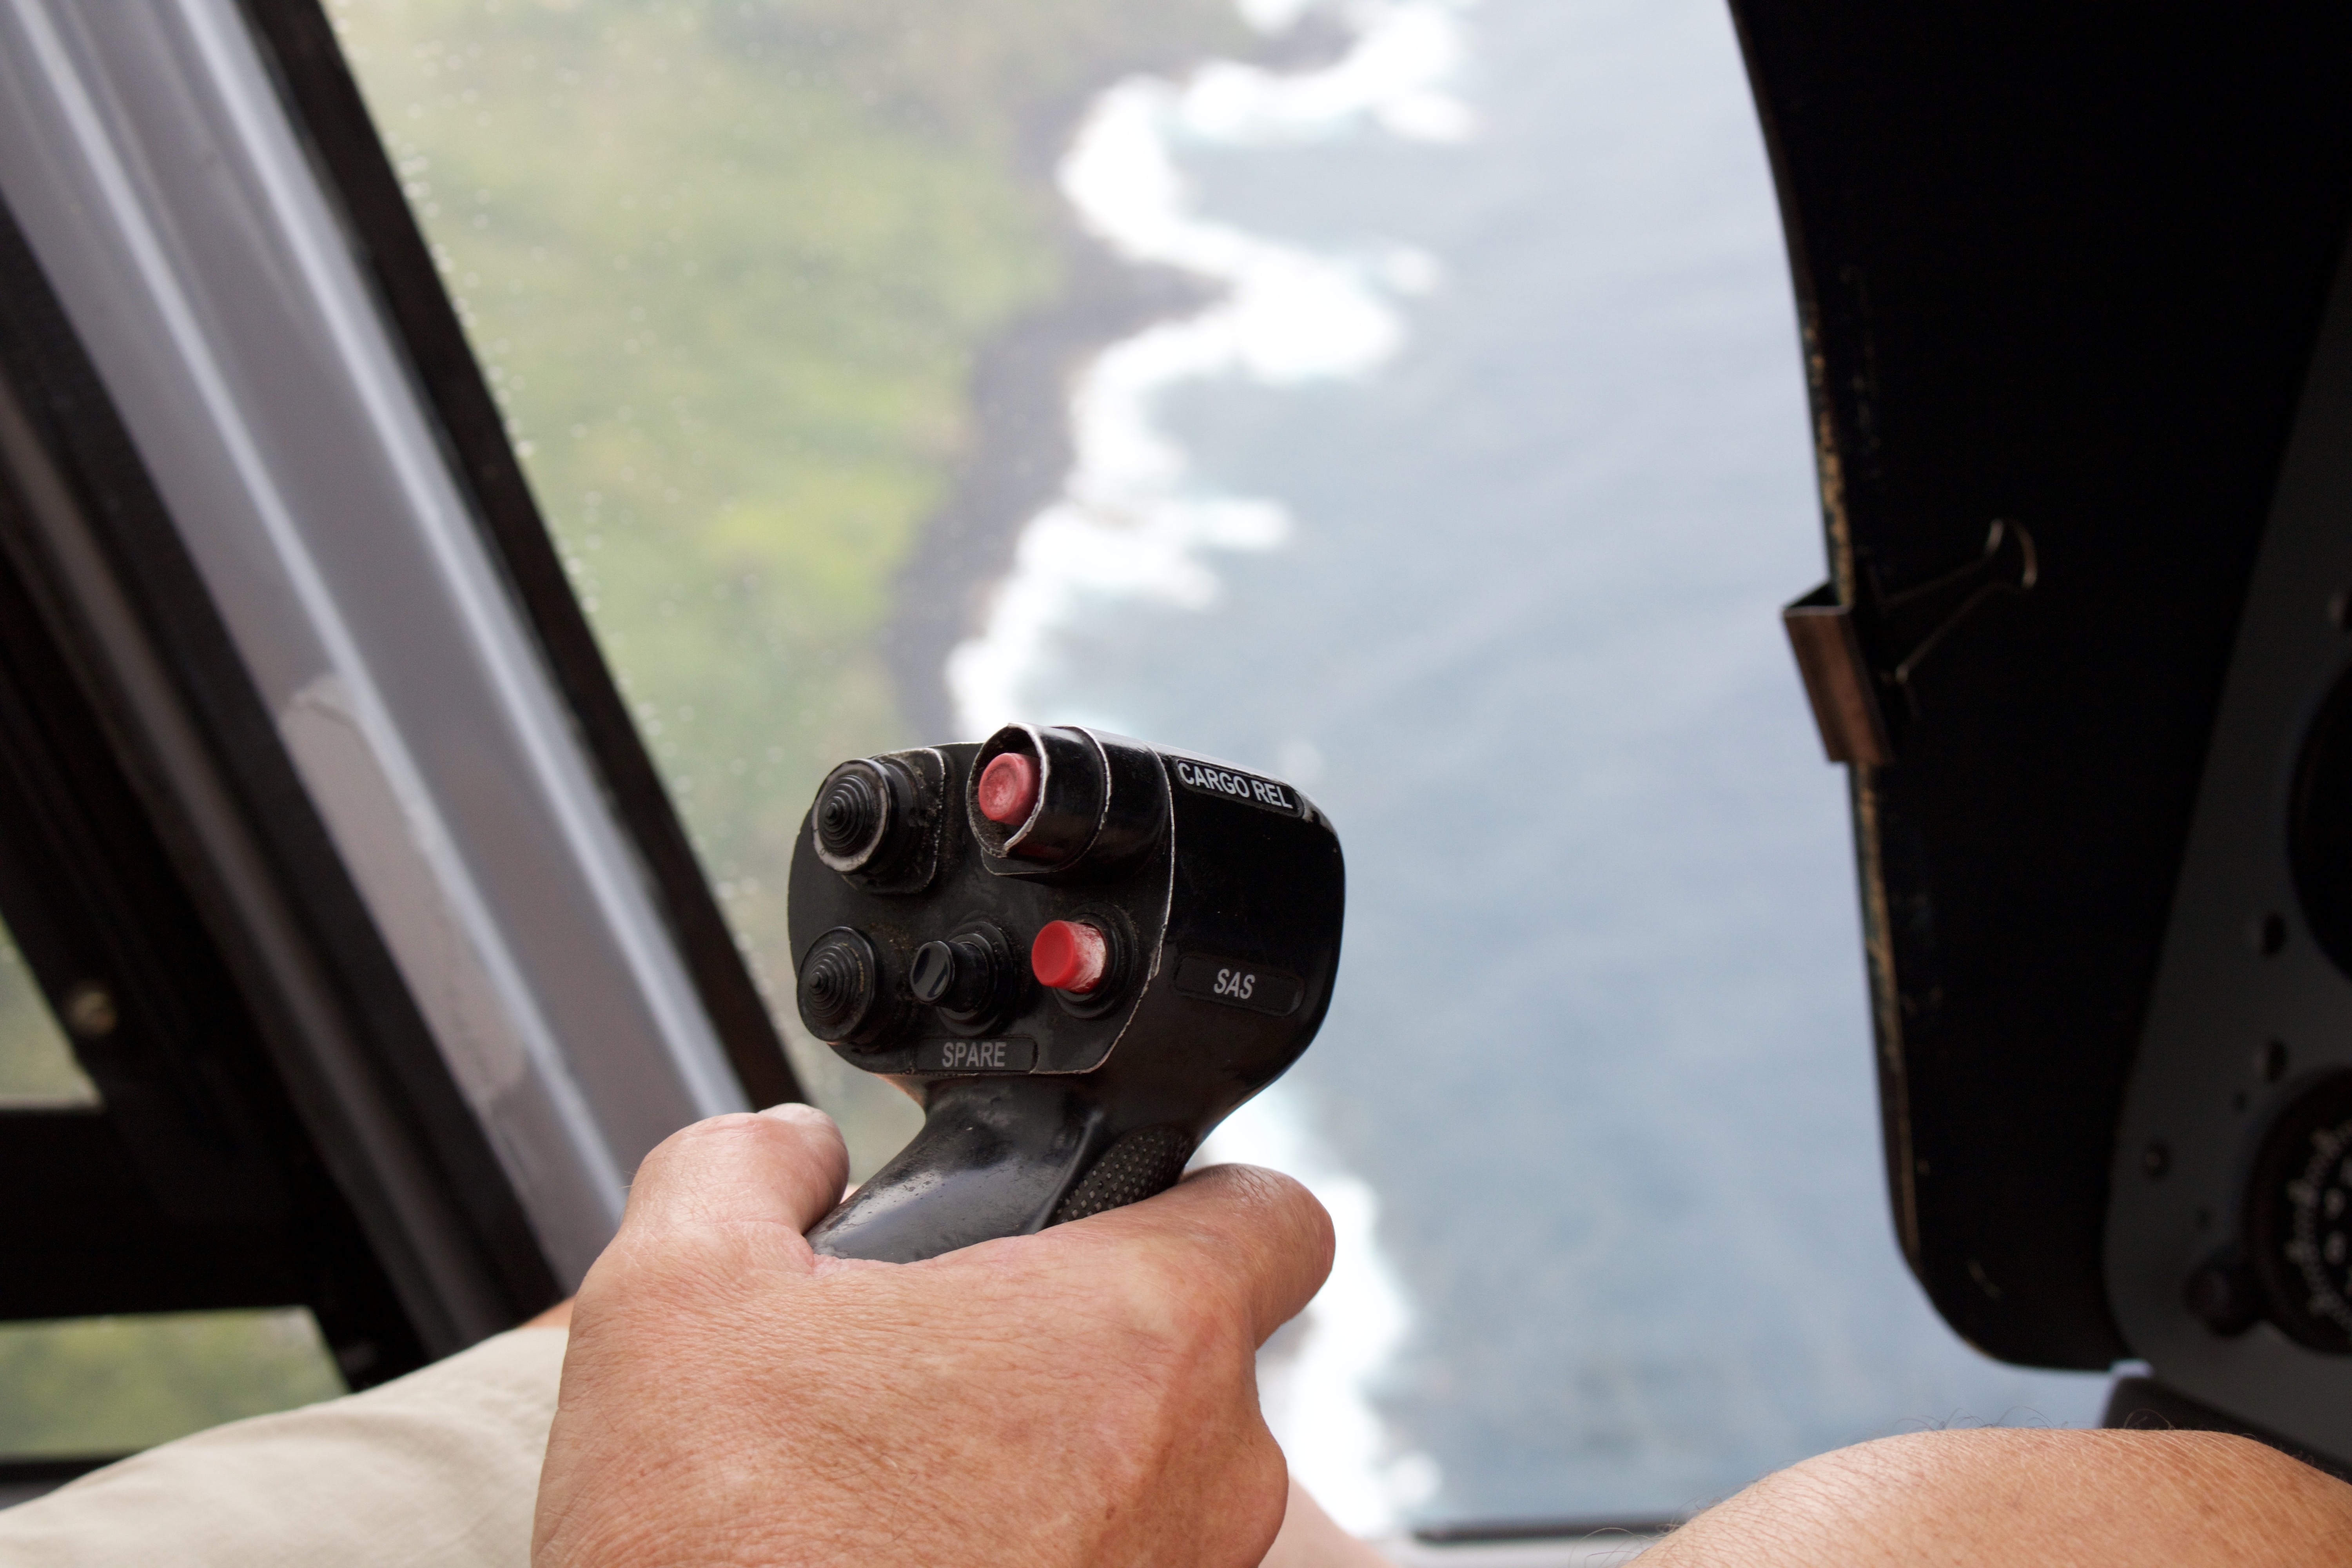
hand, camera, black, reflex camera, digital camera, digital slr, single lens reflex camera, cameras optics